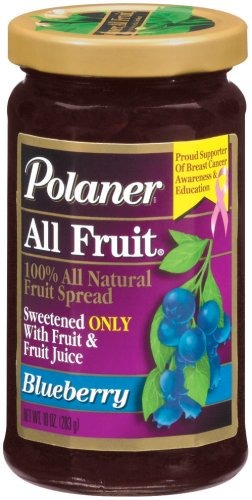
Item Name: POLANER FRUIT SPRD BLUEBRY, 10 OZ
Bullet Point 1: ALL FRUIT with FIBER
Bullet Point 2: ALL NATURAL
Bullet Point 3: SWEETENED ONLY WITH FRUIT JUICE
Value: 10.0
Unit: Ounce

Price: 14.16